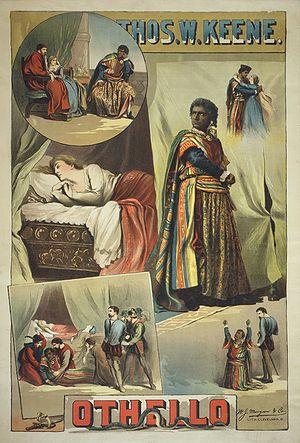
Affiche de 1884 pour une représentation de la pièce ""Othello"" de Shakespeare, avec Thomas Keene dans le rôle principal. Türkçe: Shakespeare'in Othello oyunun 1884 tarihli bir prodüksiyonuna ait, oyunun önemli sahnelerini de içeren taş baskı poster"